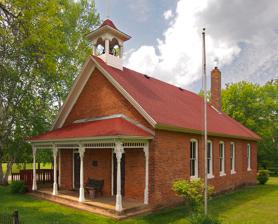
Building: Hay Lake School
Country: United States of America
Year built: 1895
United States historic place Hay Lake School U.S. National Register of Historic Places The Hay Lake School from the northeast Show map of Minnesota Show map of the United States Location 14020 195th Street, Scandia, Minnesota Coordinates 45°13′54″N 92°49′13″W / 45.23167°N 92.82028°W / 45.23167; -92.82028 Area 2 acres (0.81 ha) Built 1896 MPS Washington County MRA (AD) NRHP reference No. 70000312 Designated July 1, 1970 The Hay Lake School is a historic schoolhouse in Scandia, Minnesota , United States, in use from 1896 to 1963.  It is now operated by the Washington County Historical Society as a museum alongside the 1868 Johannes Erickson House . The school was listed on the National Register of Historic Places in 1970 for having local significance in the themes of architecture, education, and social history. It was nominated as Scandia's first and only surviving early school. Description The Hay Lake School is a small brick building with white trim.  The gable roof is topped by a belfry .  The main façade on the east has a porch with a decorative lattice frieze , a typical embellishment of the period. History The school district for this part of Washington County was organized in 1855, but classes were initially held in various local homes. In 1860 the district acquired the former Elim Lutheran Church, and classes were held there until 1890.  This building is now preserved at the nearby Gammelgården Museum . Local residents around Scandia worked to construct the area's first purpose-built school in 1895.  One of the lead contributors was Peter Rosell.  While carrying a load of bricks intended for the project, however, he broke through ice on the St. Croix River and drowned. The Hay Lake School was completed in 1896 and served continuously until 1963, when a new school building was constructed nearby. The old building was boarded up and stood vacant for years.  In 1970 a group of local residents, many graduates of the school, decided to refurbish the building and open it for tours, helping it gain National Register status in the process.  The Washington County Historical Society accepted management of the schoolhouse in 1974, moving the Johannes Erickson House onto the property to form a small museum complex near a 1900 monument to the first Swedish settlers in Minnesota. Four years later the historical society gained full title to the school by purchasing it from the Forest Lake School District. See also List of museums in Minnesota National Register of Historic Places listings in Washington County, Minnesota References